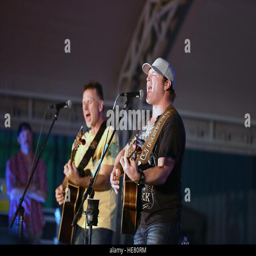
person and country artist perform for troops